Port Adelaide Plaza

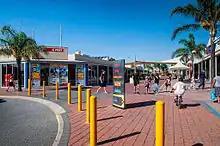
Port Canal Shopping Centre, prior to its redevelopment

In 1998 the Port Canal Shopping Centre was purchased by Precision Group for $36 million.